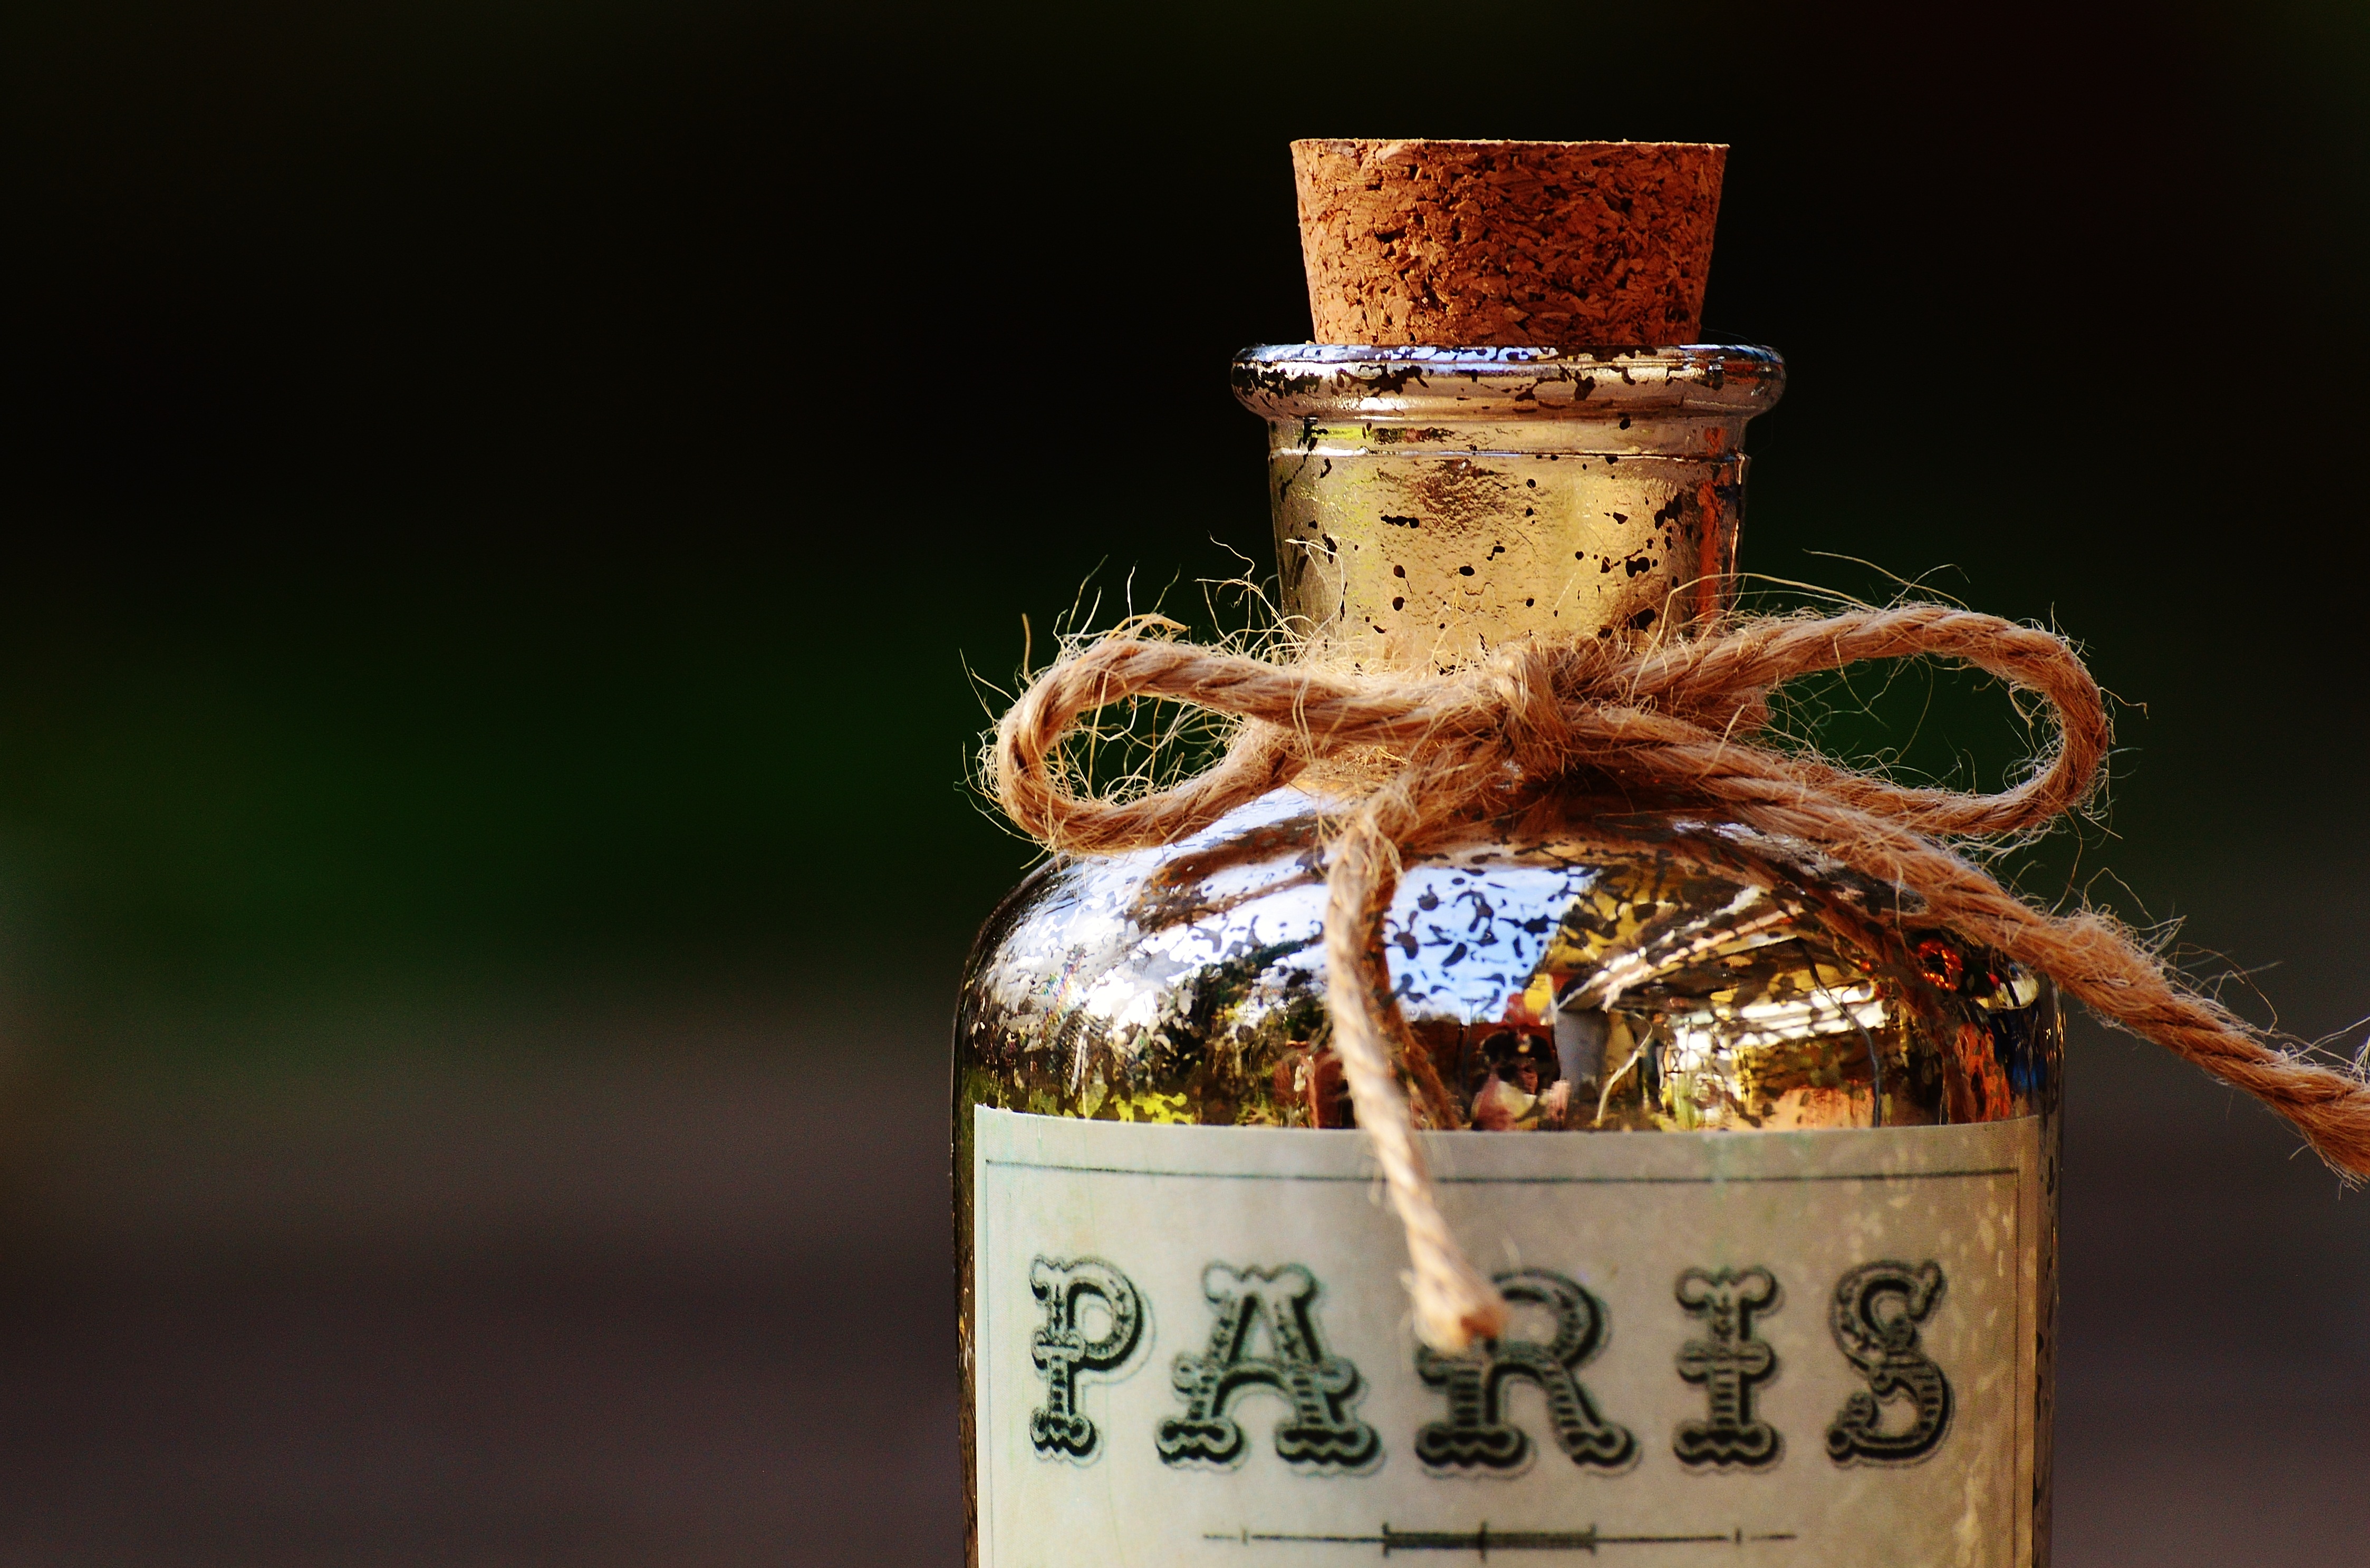
flower, glass, paris, decoration, drink, bottle, lighting, glass bottle, cork, macro photography, flavor, bottleneck, drinkware